Battle of A Sau

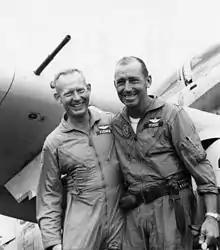
U.S. Air Force Majors Bernard F. Fisher and D.W. Myers, 10 March 1966

On the morning of 10 March, the PAVN launched another attack with mortar and recoilless rifle fire. At 05:00 a PAVN assault team penetrated the eastern perimeter, where hand-to-hand combat took place for three hours. By 08:00 the greatly outnumbered defenders had withdrawn to the camp's north wall. Throughout the day USMC and Republic of Vietnam Air Force bombers hit PAVN positions around the camp. During the day an A-1 piloted by Major D.W. Myers was hit and forced to crash-land on the A Shau airstrip 200m from PAVN positions, Major Bernard F. Fisher landed his A-1 on the airstrip rescuing Myers, for this action Fisher was later awarded the Medal of Honor.